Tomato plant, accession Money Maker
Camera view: vertical (180 deg); turntable rotation: 210 degrees
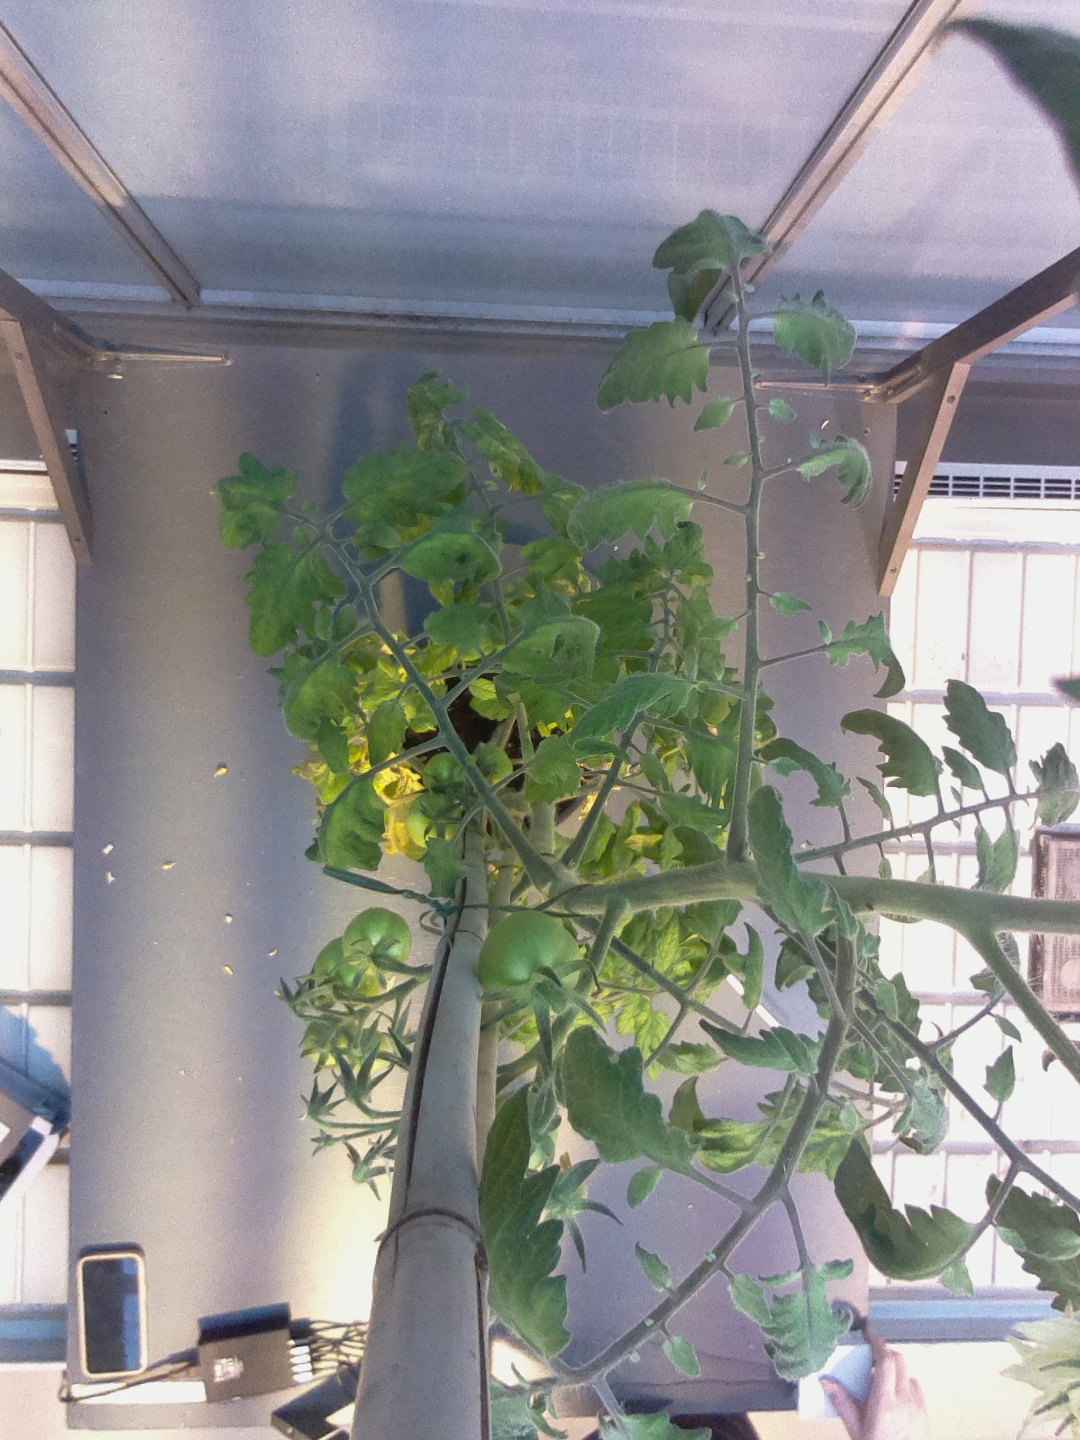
BBCH growth stage 72: 20%-30% of final fruit size